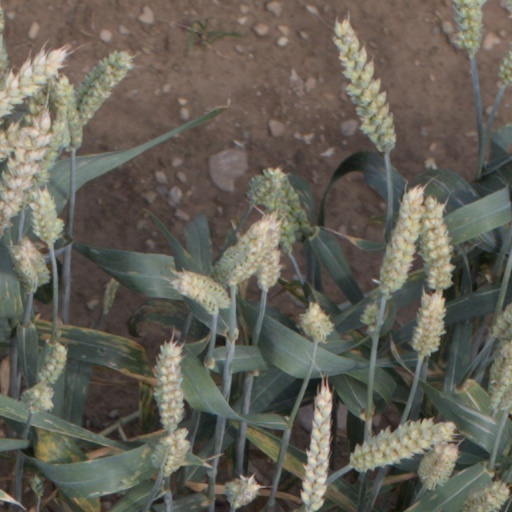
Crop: wheat